Bitcoin protocol

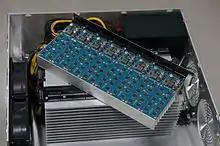
Avalon ASIC-based mining machine

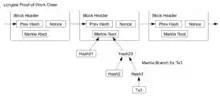
Diagram showing how bitcoin transactions are verified

By convention, the first transaction in a block is a special transaction that produces new bitcoins owned by the creator of the block. This is the incentive for nodes to support the network. It provides a way to move new bitcoins into circulation. The reward for mining halves every 210,000 blocks. It started at 50 bitcoin, dropped to 25 in late 2012, dropped again to 12.5 on the summer of 2016, and to 6.25 bitcoin in 2020. The most recent halving, which occurred on 20 April 2024 at 12:09am UTC (with block number 840,000), reduced the block reward to 3.125 bitcoins. The next halving is expected to occur in 2028, when the block reward will fall to 1.625 bitcoins. This halving process is programmed to continue a maximum of 64 times before new coin creation ceases.